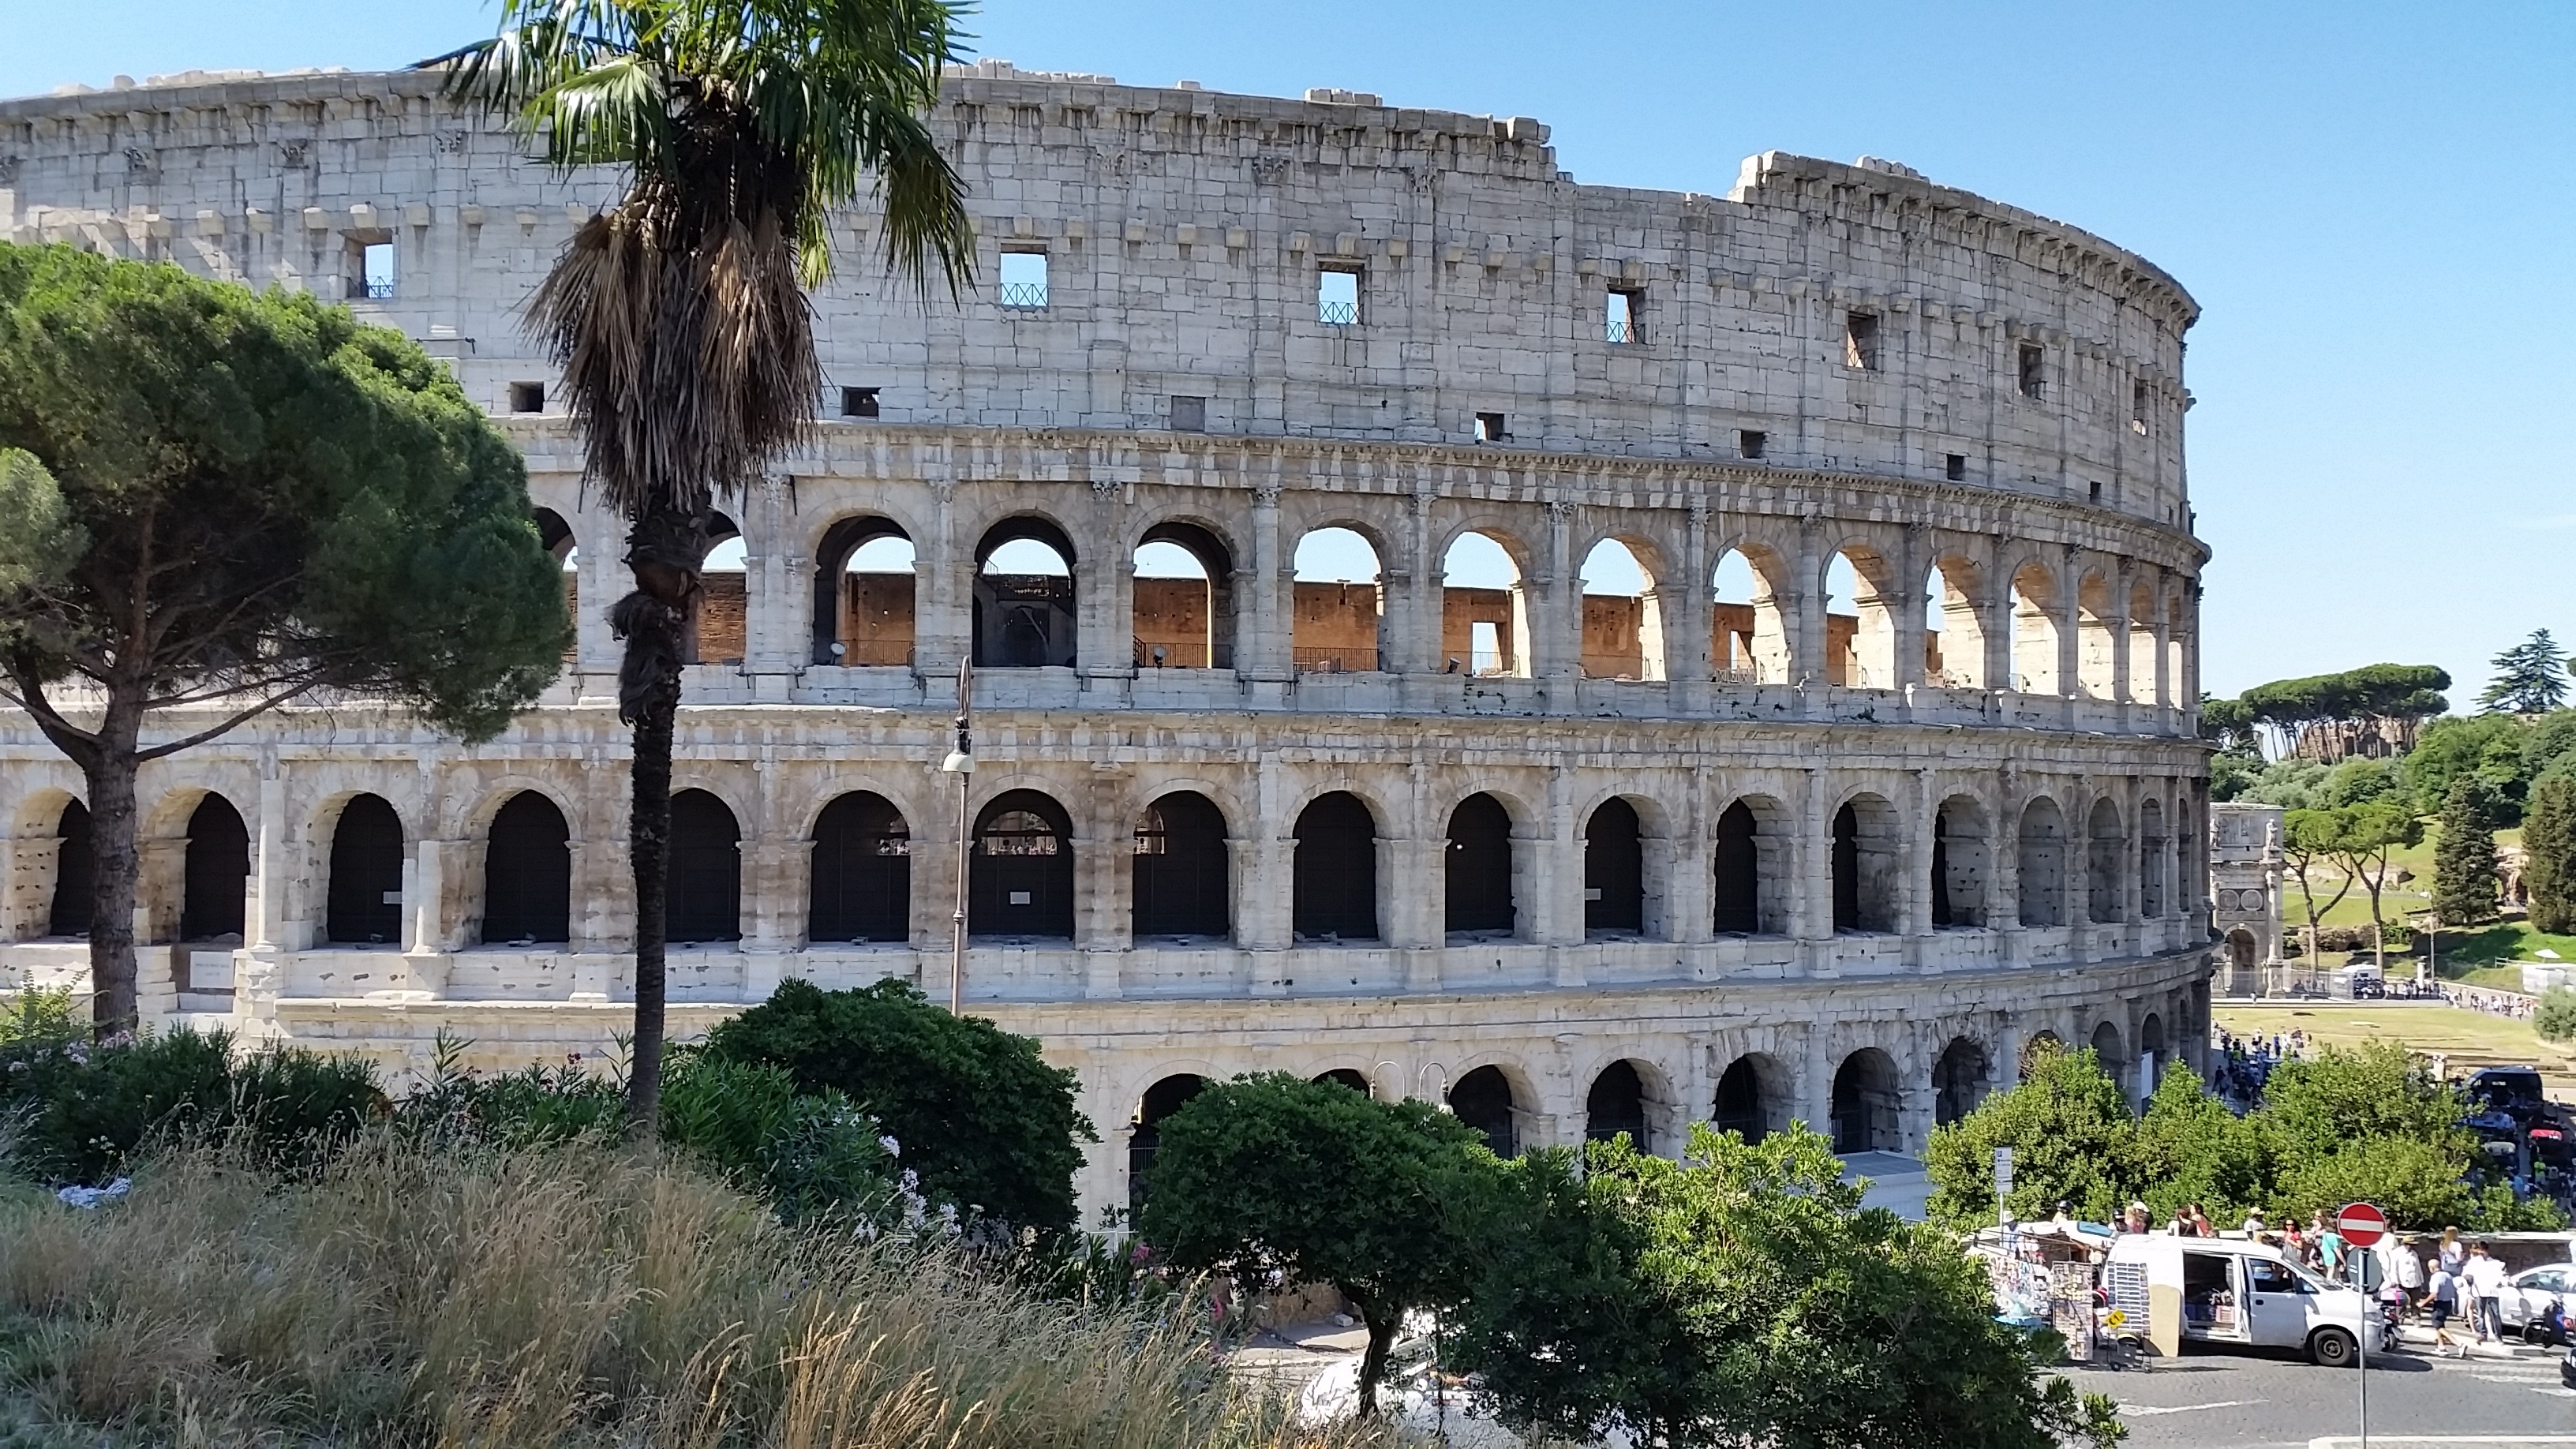
architecture, palace, plaza, ancient, landmark, italy, tourism, rome, amphitheatre, ancient rome, coliseum, historic site, ancient history, ancient roman architecture